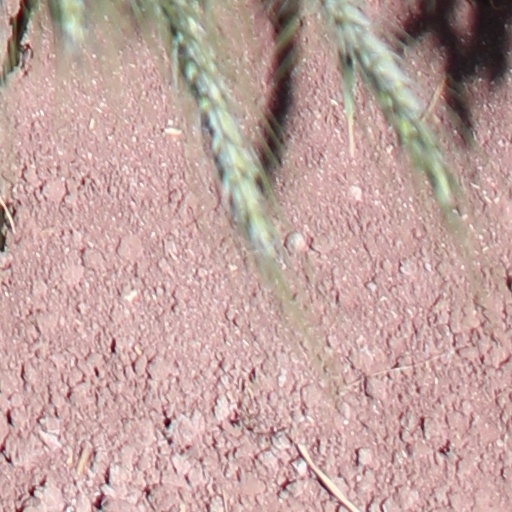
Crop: wheat